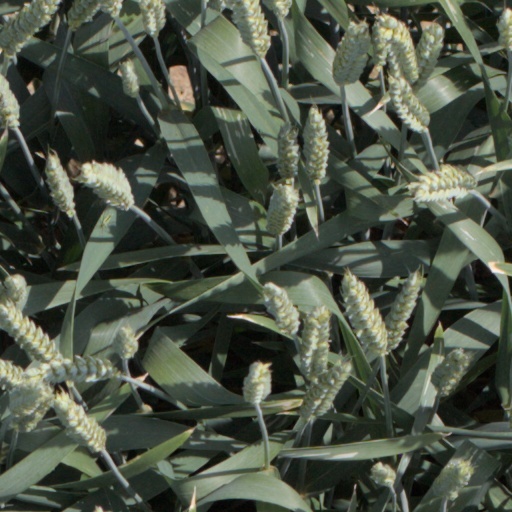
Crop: wheat